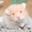
Label: hamster